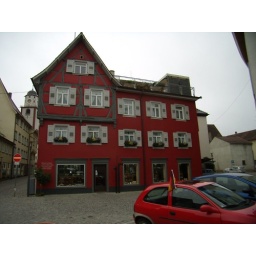
A red house in Messkirch